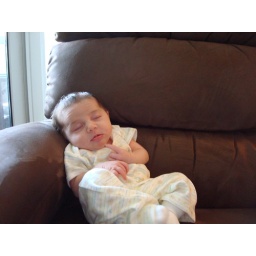
May 9, big girl Rachel sitting in Grandma's chair